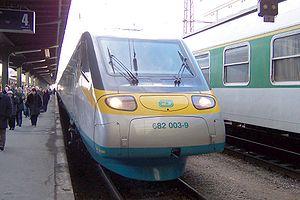
Les ETR 460 sont une série de rames automotrices électriques pendulaires des chemins de fer italiens mises en service à partir de 1993. Ces rames, à la ligne effilée dessinée par Giugiaro, sont une évolution des ETR 450.